Tully Marshall

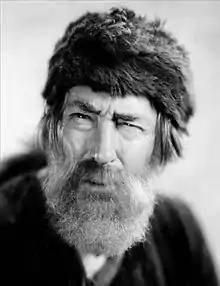
Marshall in "Fighting Caravans" (1931)

Tully Marshall (born William Phillips; April 10, 1864 – March 10, 1943) was an American character actor. He had nearly a quarter century of theatrical experience before his debut film appearance in 1914 which led to a film career spanning almost three decades.